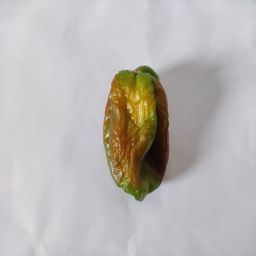
Crop: Bell Pepper
Quality: Old